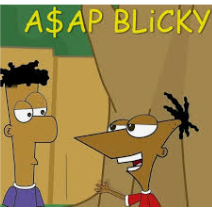
Portrait style: Cartoon Portrait